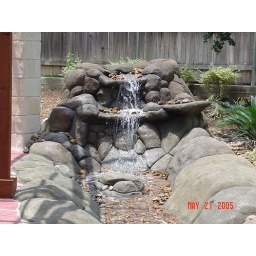
water fall built next to outdoor great room. all plumbing is hidden in the hollow stone